Stephen IV Babonić

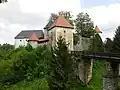
Entrance of Ozalj Castle

Henry Kőszegi, the powerful oligarch who ruled Upper Slavonia for decades died in the spring of 1310. Charles I appointed Stephen Babonić as his successor sometime thereafter. He first appears in this capacity on 27 August 1310, when the monarch instructed him and his two brothers to protect the rights of the citizens of Gradec, Zagreb on the nearby estate named Kobila. Since this date coincides with the day of Charles' third and finally valid coronation, it is likely that all three brothers attended the ceremony in Székesfehérvár. According to Hungarian historian Lajos Thallóczy, Stephen's appointment was reflected by the fact that "the king had no reason to distrust him and appointed the first person suitable for the position as his deputy [in Slavonia]". Gyula Kristó argued that Stephen Babonić possessed the most-extensive domains in the province, so his appointment fits the pattern of medieval officials in medieval Slavonia. Croatian historian Hrvoje Kekez considered that Stephen was probably chosen because he was the leader of one of the two most powerful families in Slavonia (the other one were the Kőszegis), who was also very strong financially, thus his informal rule over the province was granted subsequent royal approval and consent. Charles also sought to remove the Babonići from the Habsburgs' sphere of interest with this award. With the appointment of Stephen as the Ban of Slavonia, the Babonić family reached the peak of its power.